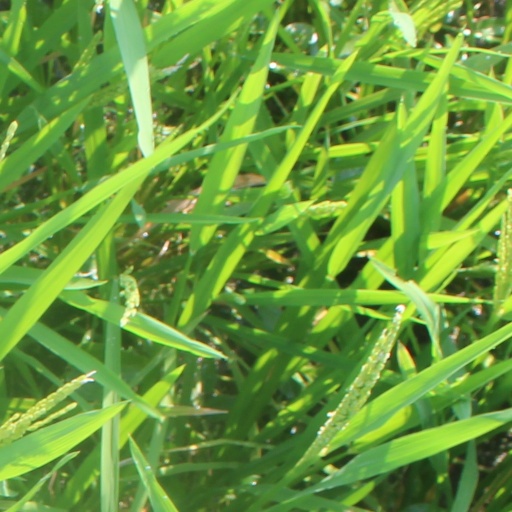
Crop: rice